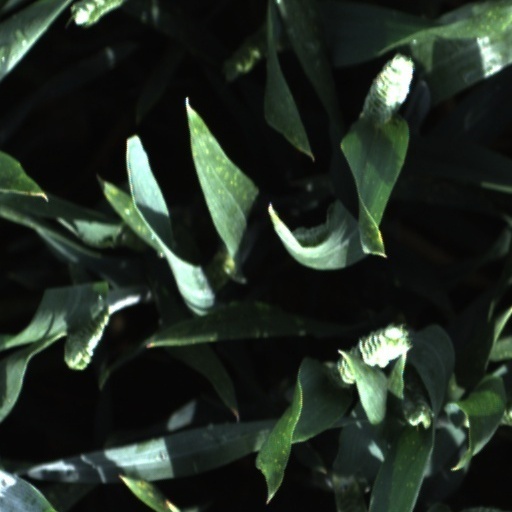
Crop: wheat